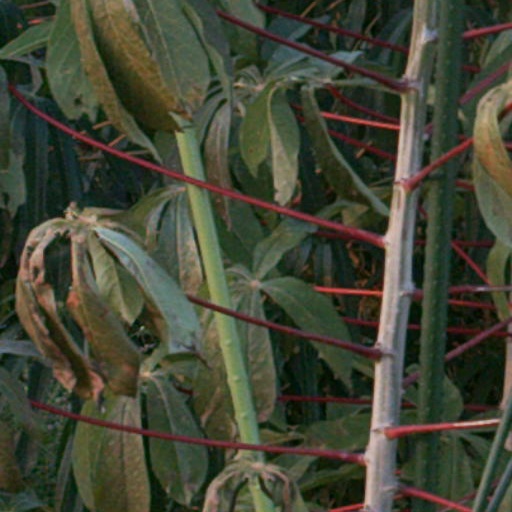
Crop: cassava